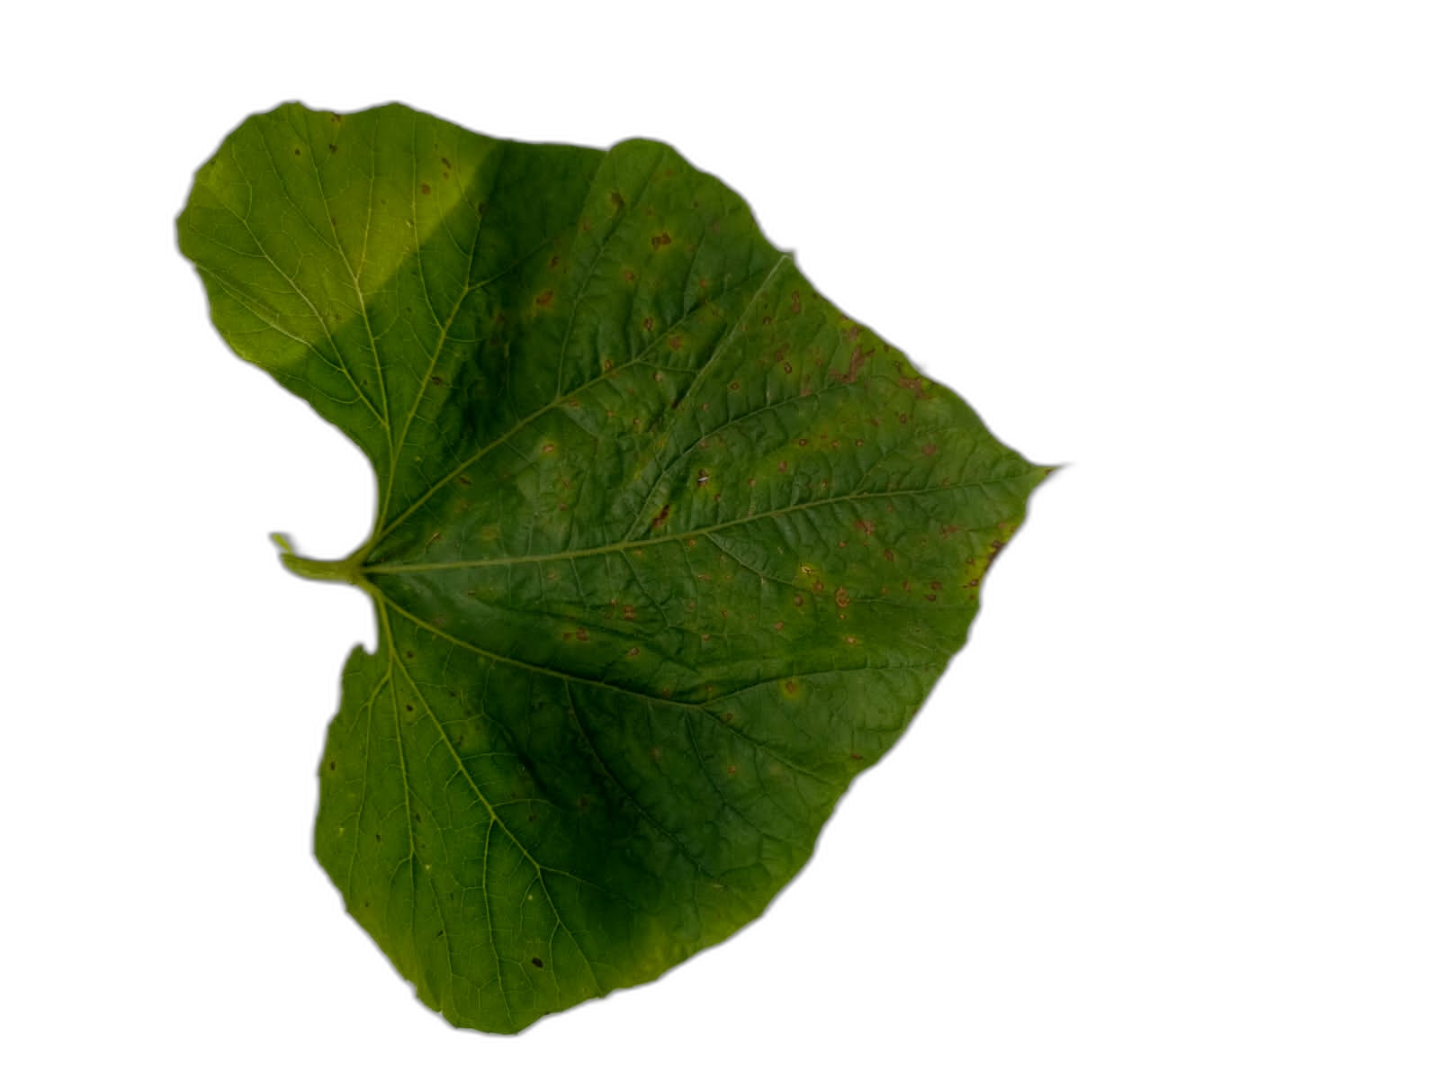
Crop: Bottle Gourd
Label: Alternaria_Leaf_Blight